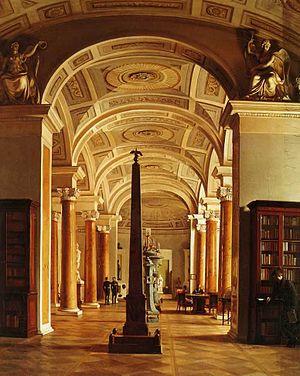
Édouard de Muralt, connu en allemand sous le nom d'Eduard von Muralt, né à Bischofszell le 13 juillet 1808 et mort à Lausanne le 14 janvier 1895, est un théologien, bibliothécaire et historien suisse.